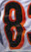
Number: 8